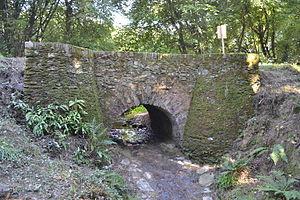
Pont des Hommes sans Tête, Oudon, Loire-Atlantique
Oudon est une commune de l'Ouest de la France, située dans le département de la Loire-Atlantique, en région Pays de la Loire.